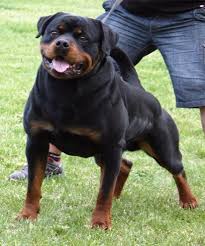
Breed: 224-n000060-Rottweiler